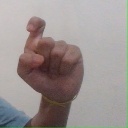
अक्षर: इ